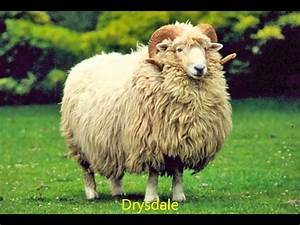
Label: sheep